Tropical Storm Linda (1997)

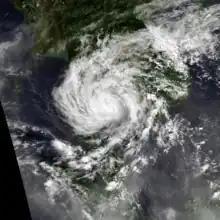
Linda at peak intensity nearing the Malay Peninsula on November 3

Severe Tropical Storm Linda, also known as Typhoon Linda, Cyclonic Storm Linda (BOB 08), or in the Philippines as Tropical Depression Openg, and in Vietnam as Typhoon No. 5 of 1997 was the worst typhoon in southern Vietnam in at least 100 years, killing thousands of people and leaving extensive damage. It formed on October 31, 1997, in the South China Sea, between Indochina and the Philippines. Strengthening as it moved westward, Linda struck extreme southern Vietnam on November 2 with winds of , dropping heavy rainfall. Once in the Gulf of Thailand it strengthened further to minimal typhoon status, but weakened to tropical storm strength before crossing the Malay Peninsula into the Bay of Bengal, the first storm to do so in five years. It restrengthened in the Indian Ocean to typhoon status, but increasing wind shear and weakened steering currents caused Linda to dissipate on November 9.